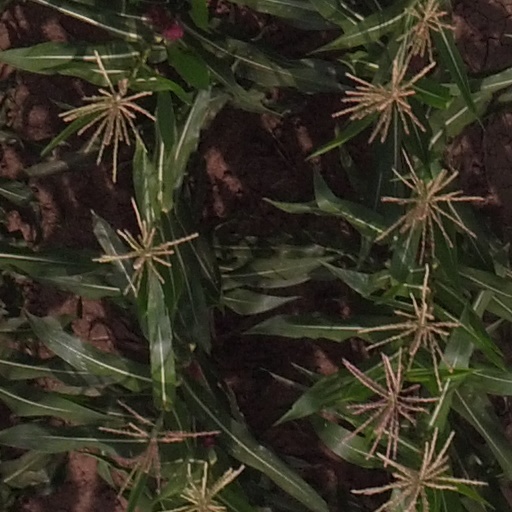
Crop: maize; corn